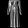
Label: Dress